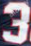
Number: 3